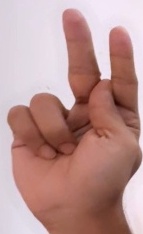
ASL sign: K